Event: Ecuador Earthquake
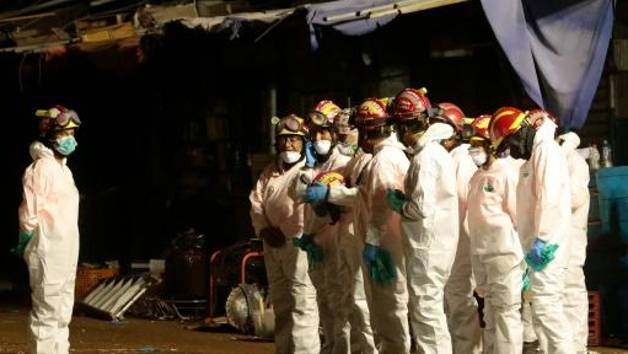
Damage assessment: no_damage